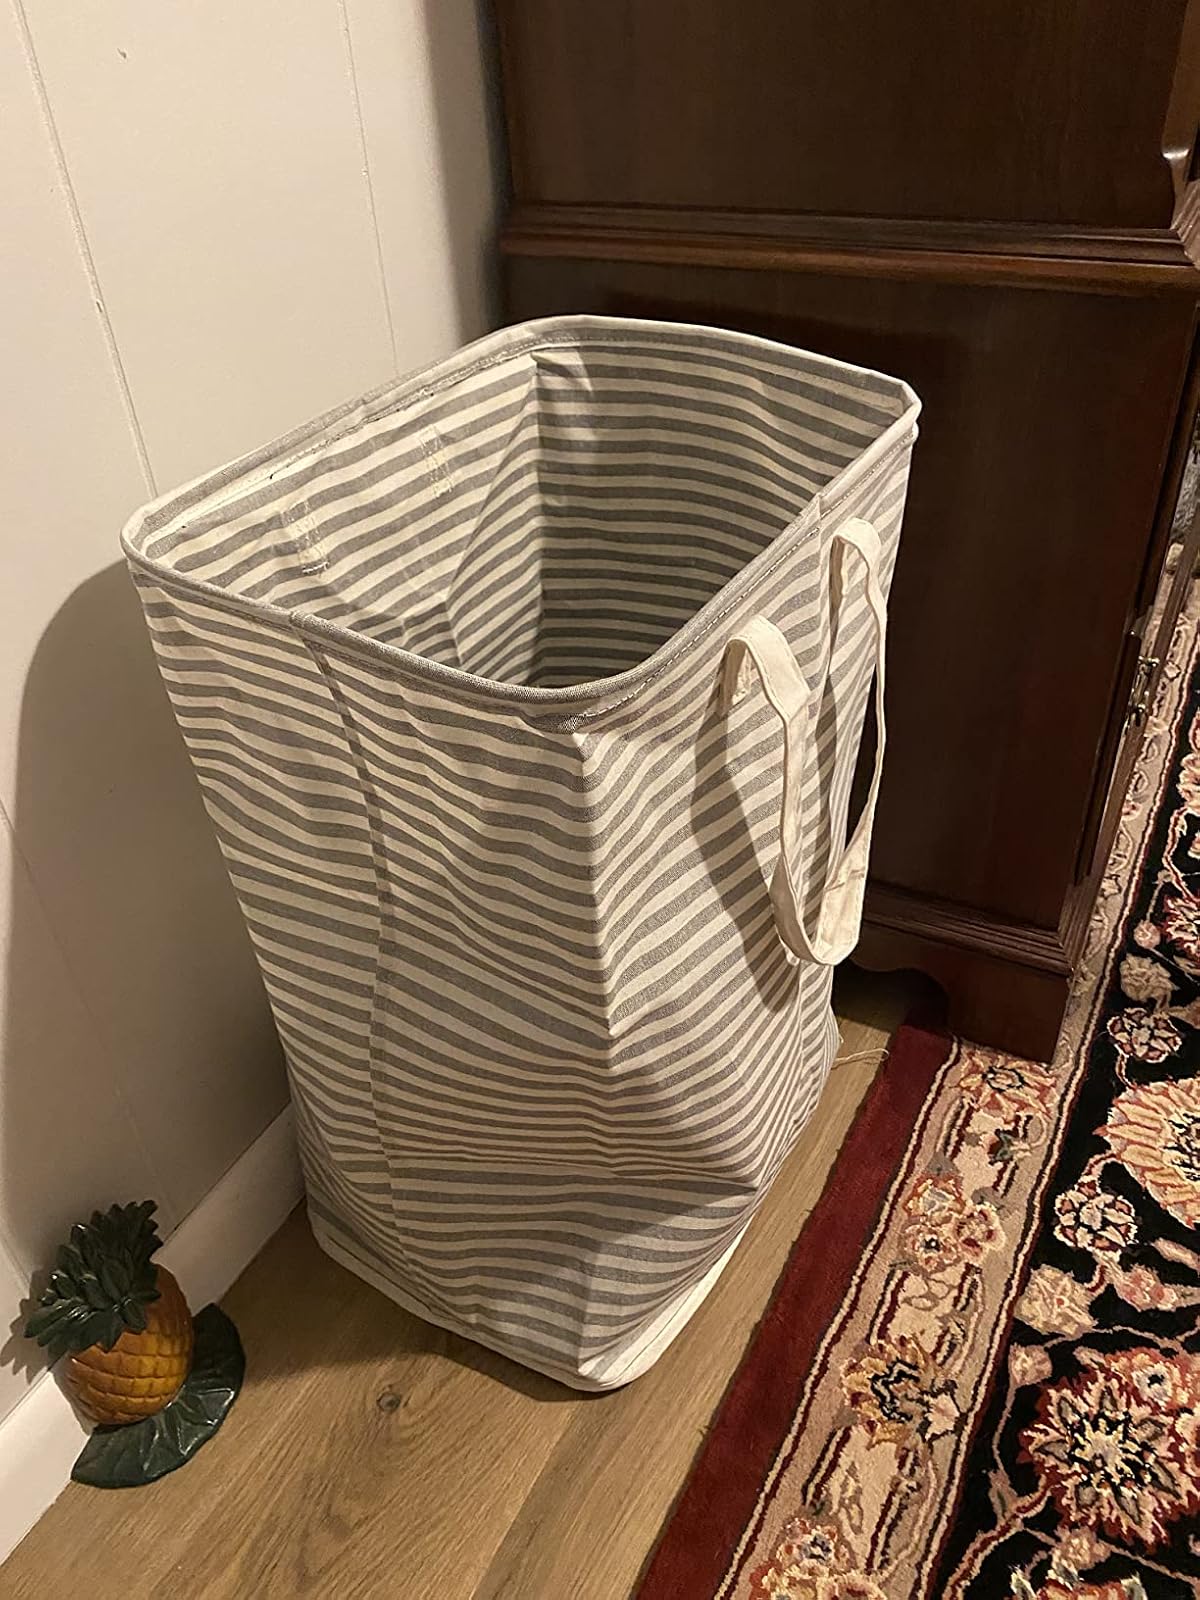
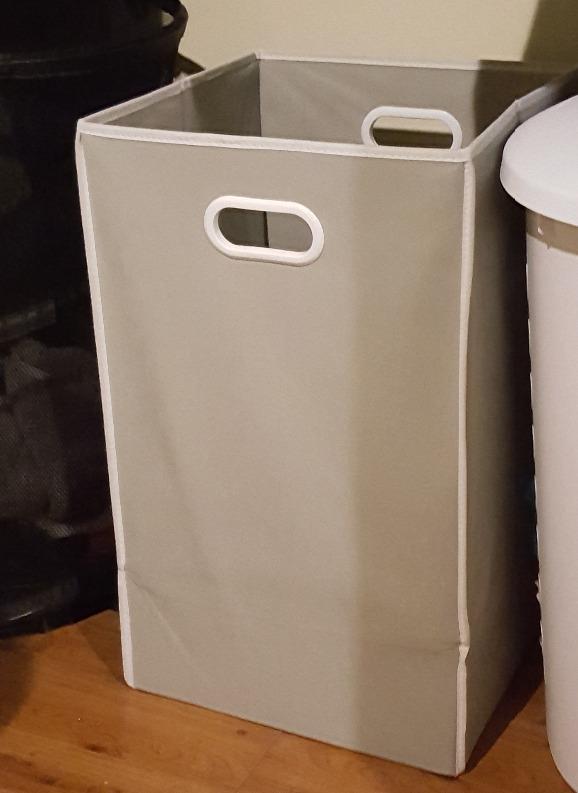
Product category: items_hamper
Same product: no